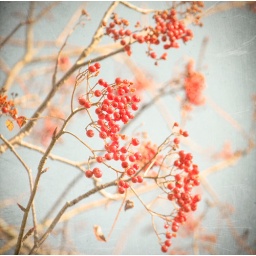
i do like the colour of a berry against a clear blue sky